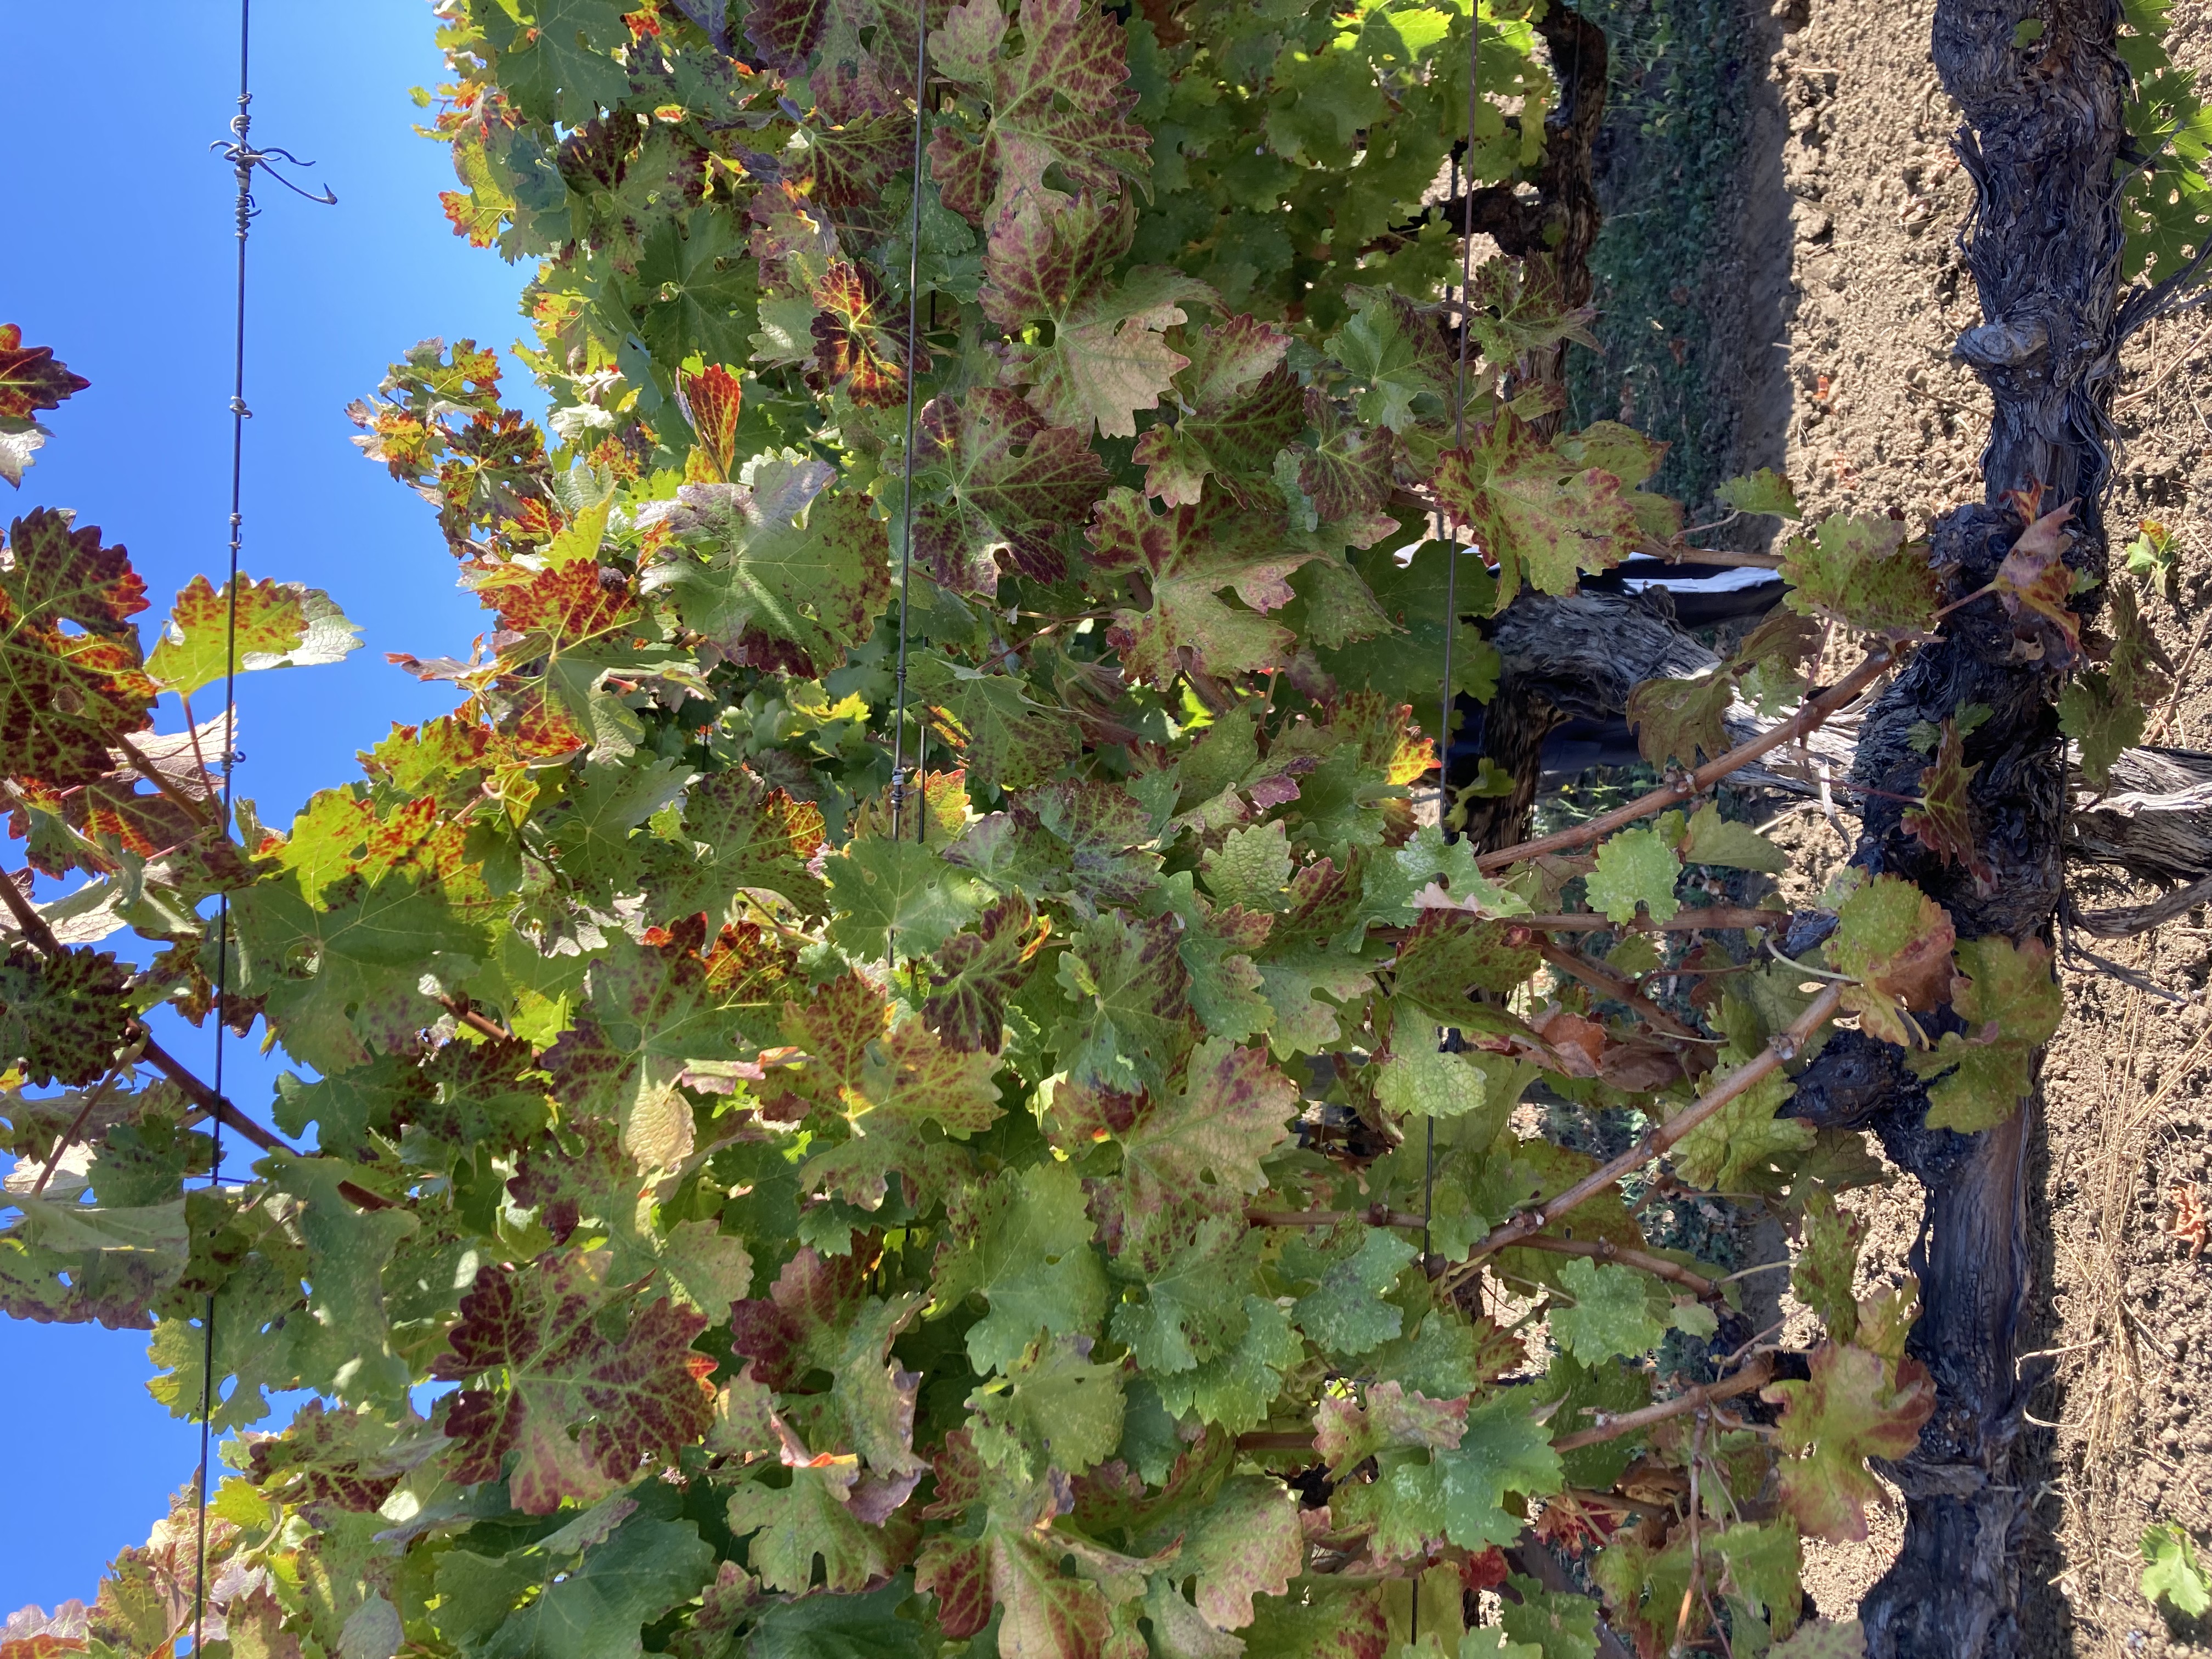
Label: Leafroll 3